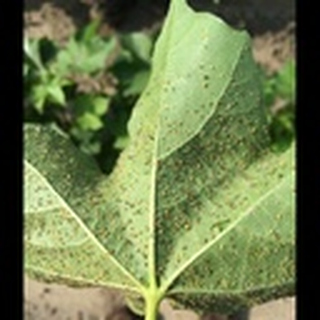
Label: cotton_aphids